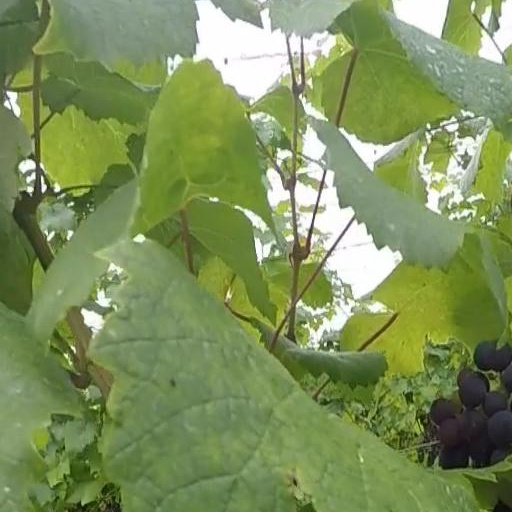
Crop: grape